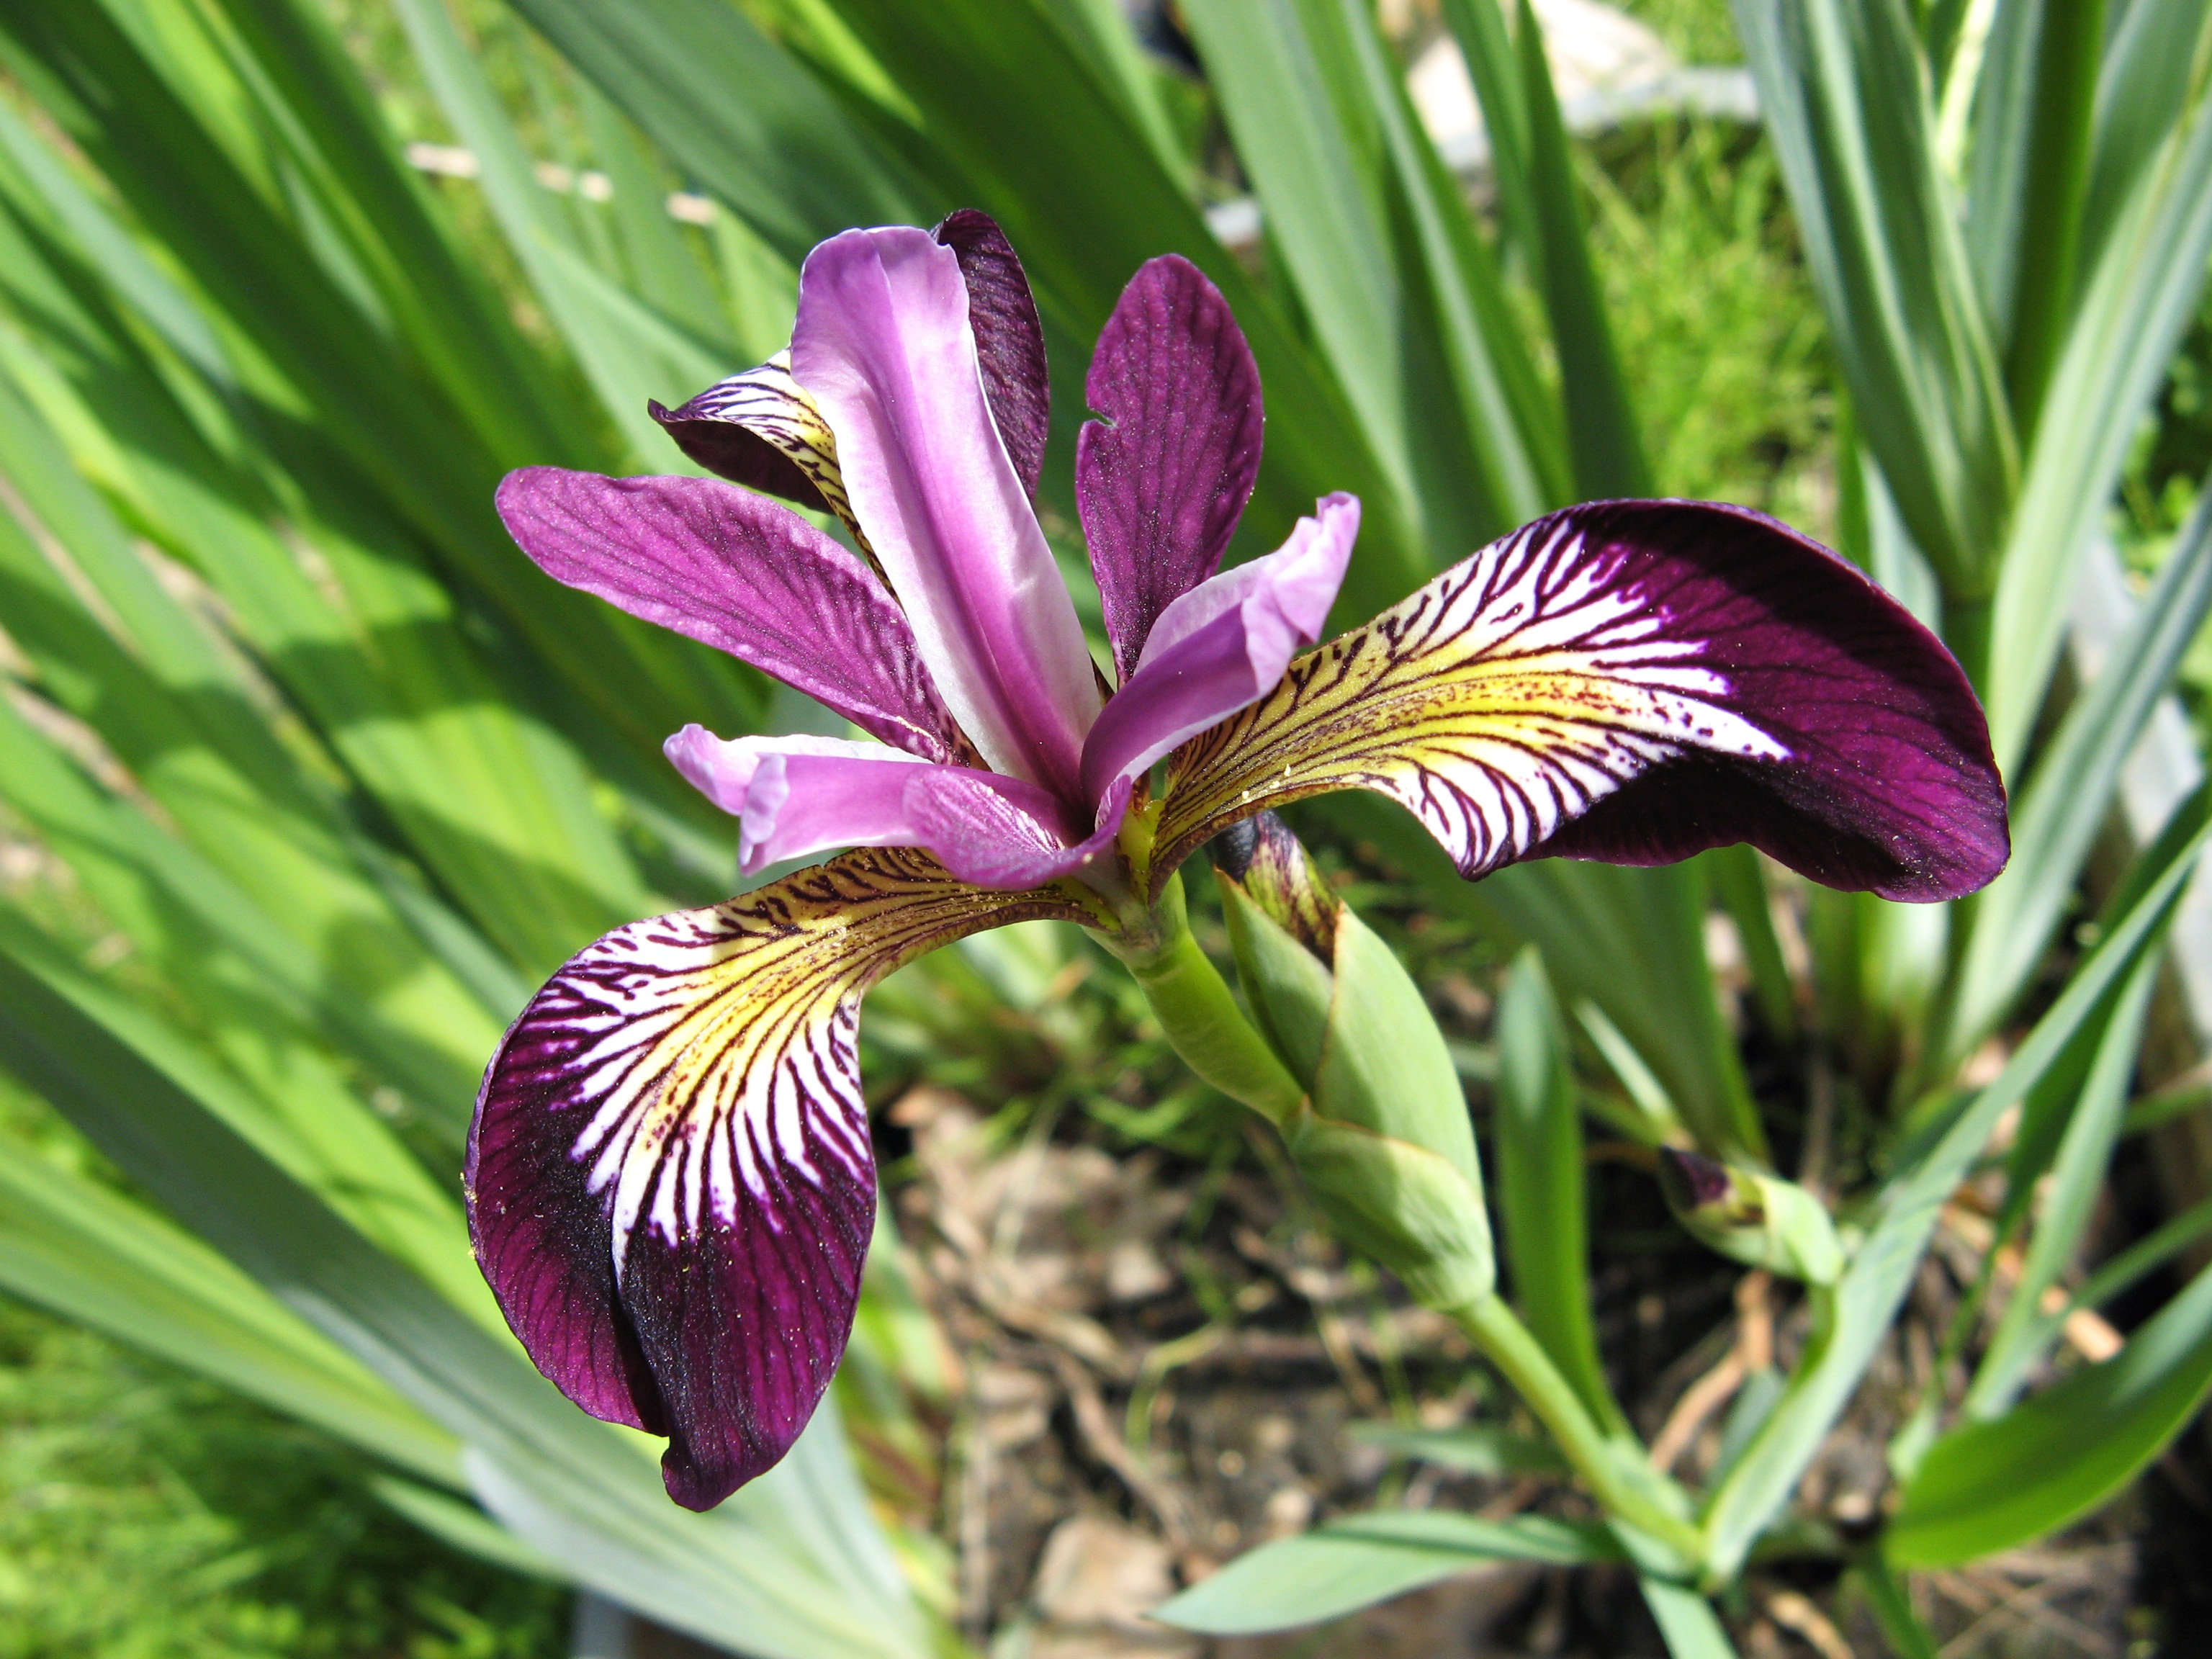
blossom, plant, flower, purple, petal, bloom, botany, flora, iris, eye, violet, iridaceae, daylily, ornamental plant, flowering plant, dark purple, iris versicolor, land plant, iris family